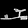
Label: Sandal